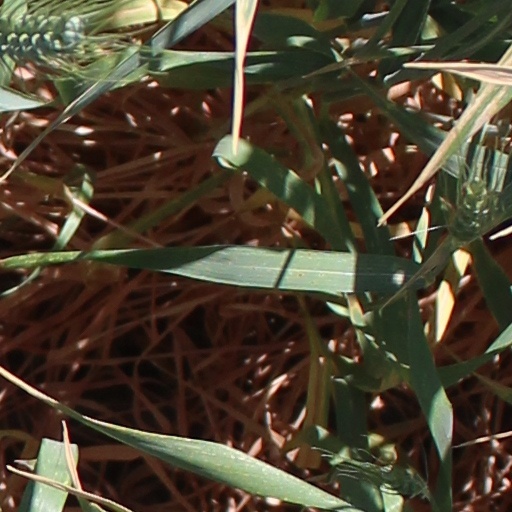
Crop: wheat